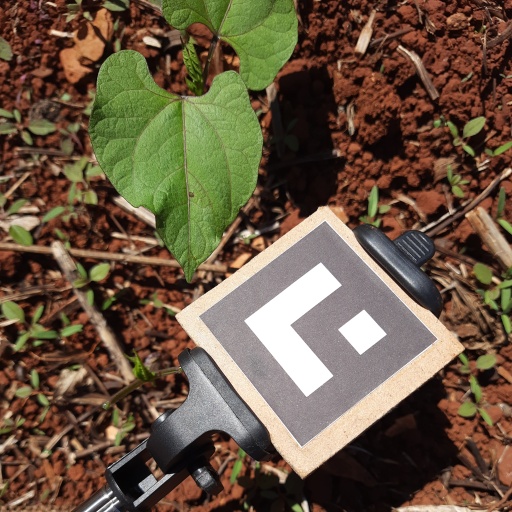
Observations: wavy surface, eating holes in the center, under sunlight